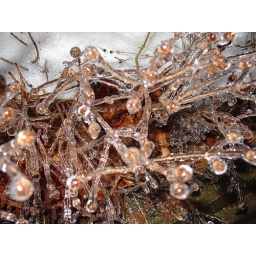
Some of the plants in front of the house